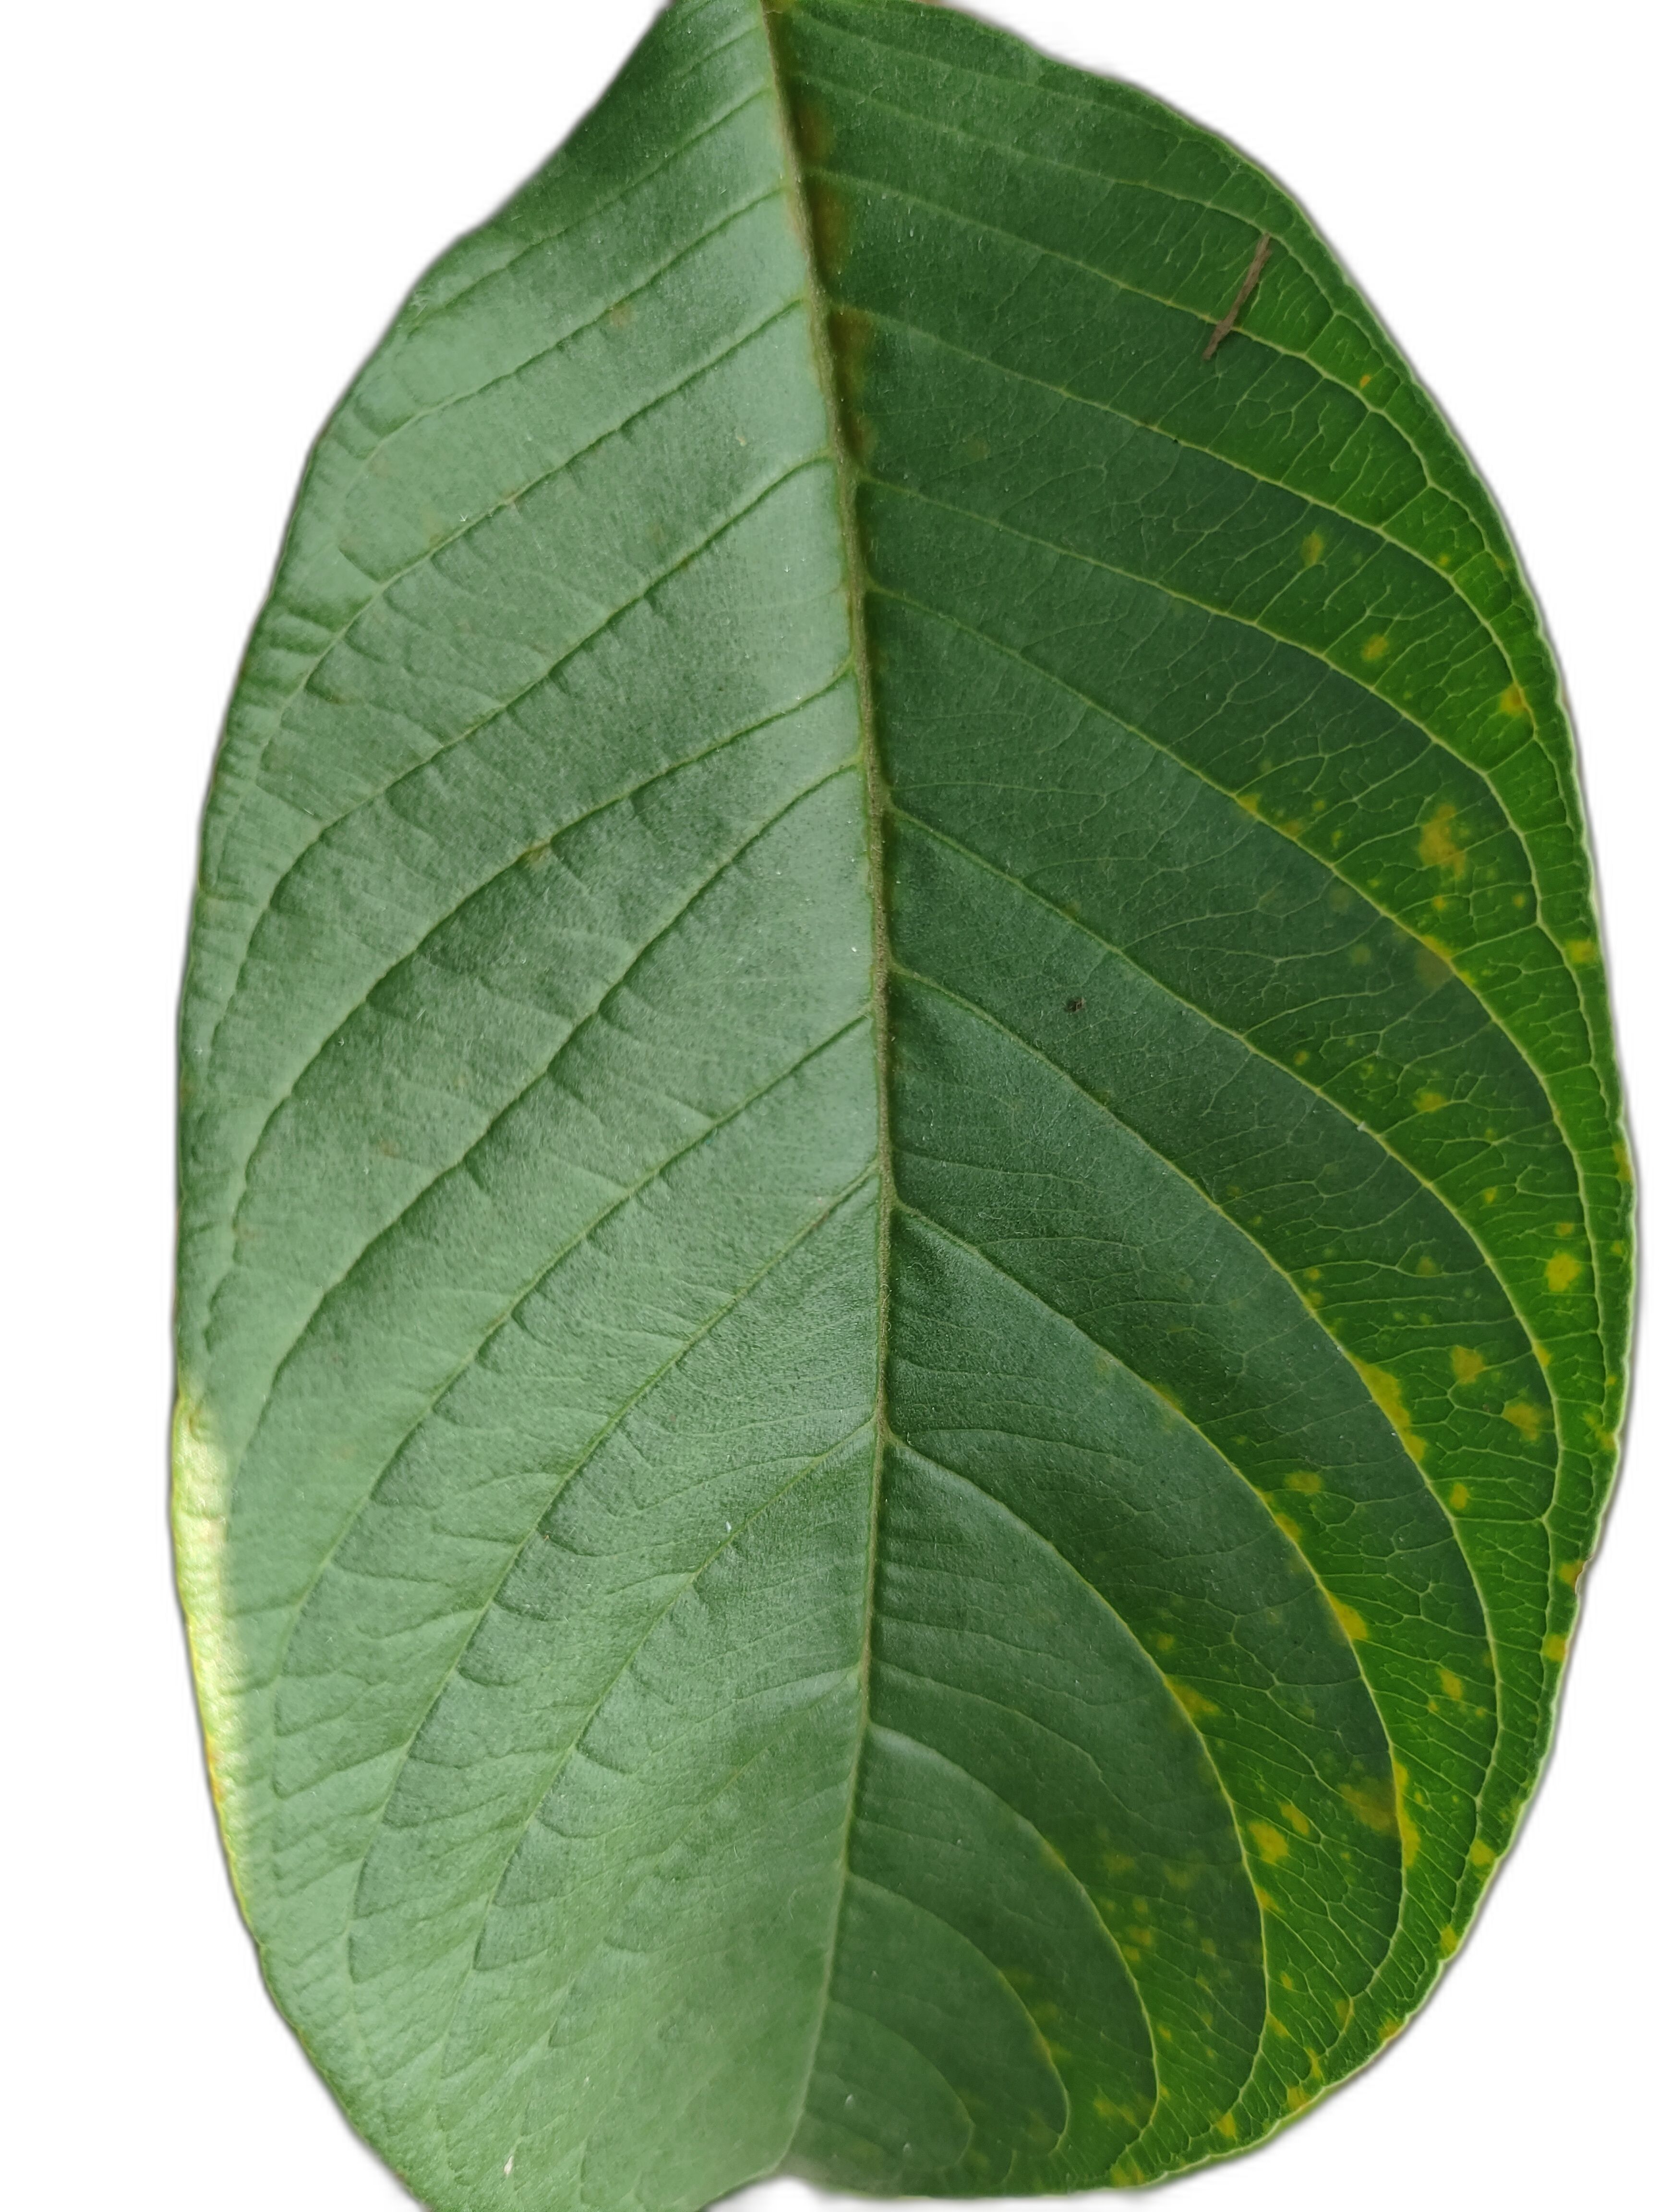
Plant part: leaf
Disease: Healthy